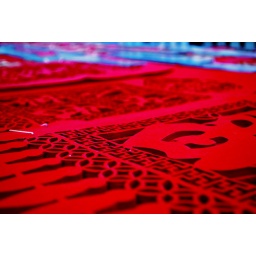
All over china people put these paper cuts in their window for blessings and good luck. ^^ So cute!